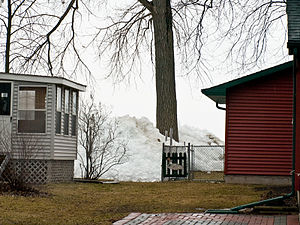
Isskruning
Isskruning i Wisconsin i marts 2009
Isskruning betegner det fænomen, at is dannet af drivende isstykker er blevet presset eller skruet sammen og opad af kraften fra vind og strøm.